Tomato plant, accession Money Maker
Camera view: vertical (180 deg); turntable rotation: 180 degrees
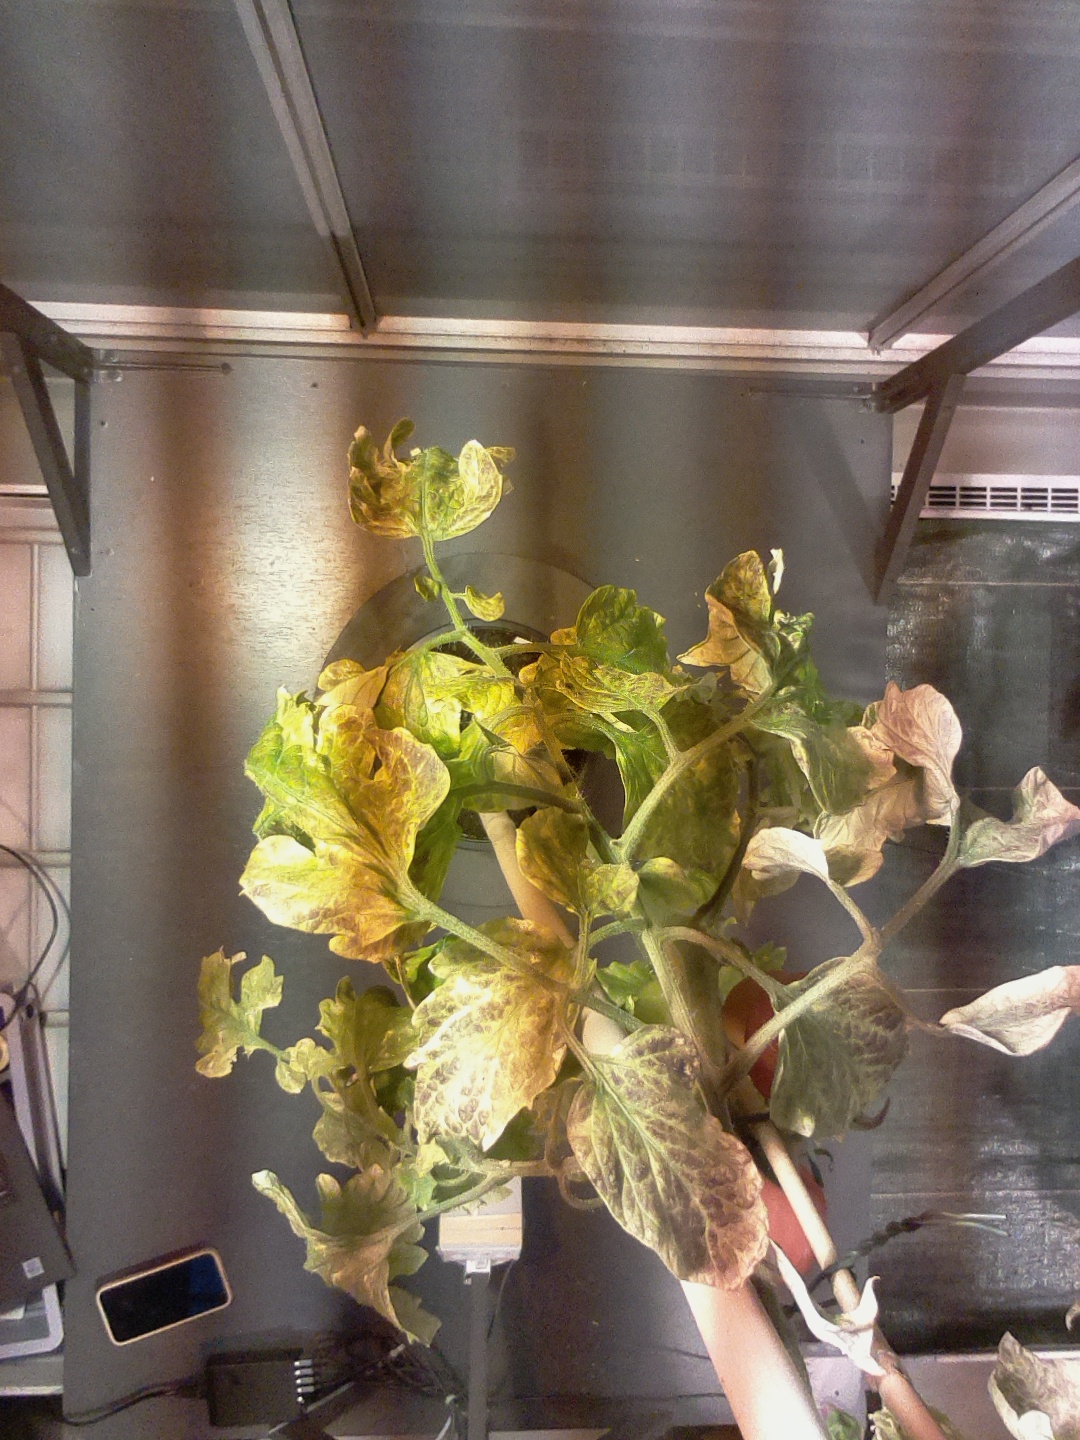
BBCH growth stage 84: 40%-50% of fruits show typical fully ripe color